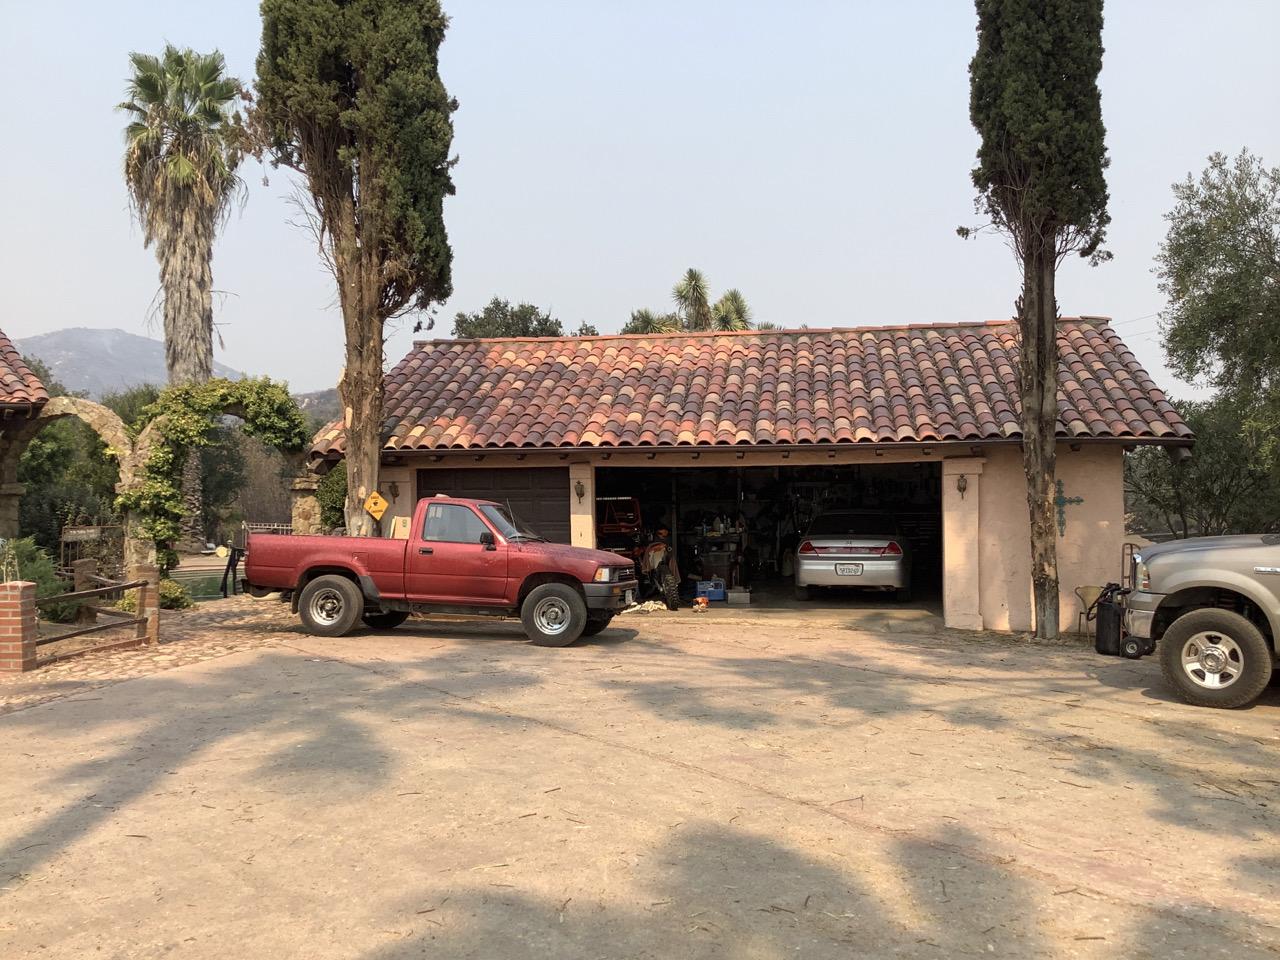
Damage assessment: no_damage